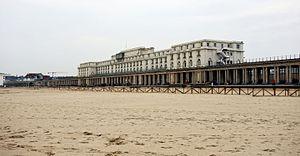
L'hôtel des thermes et les Galeries Royales d'Ostende.
Les galeries royales d'Ostende sont un témoin de l'architecture néo-classique en Belgique à la fin du règne du roi Léopold II.